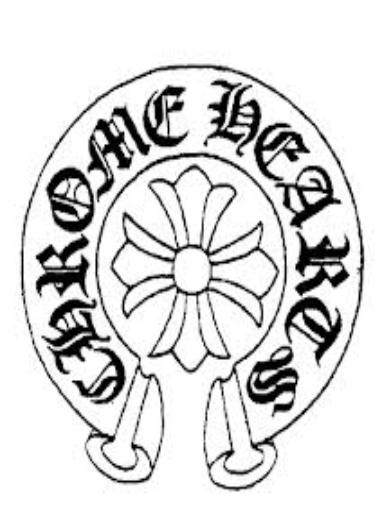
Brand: Chrome Hearts
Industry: Clothes